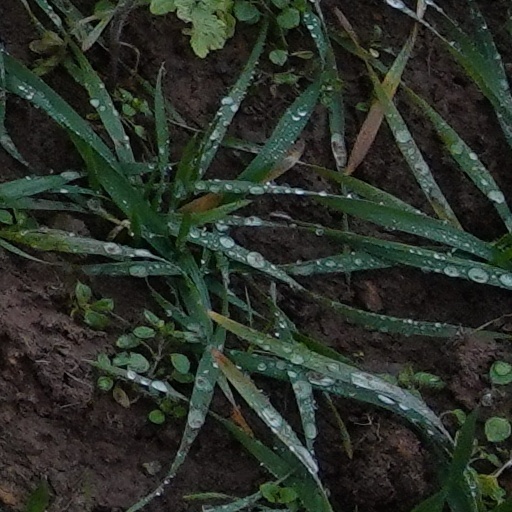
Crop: wheat